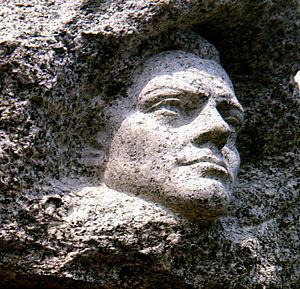
Jean Moulin. Monument d'Aix-les-Bains oeuvre de Marcel Mayer.
Cet article recense les œuvres d'art dans l'espace public de la Savoie, en France.
Marcel Mayer ou Mayer est un sculpteur français, né au XXᵉ siècle qui a mené une carrière indépendante hors des écoles et des doctrines comme l’a dit de lui Albert Camus.